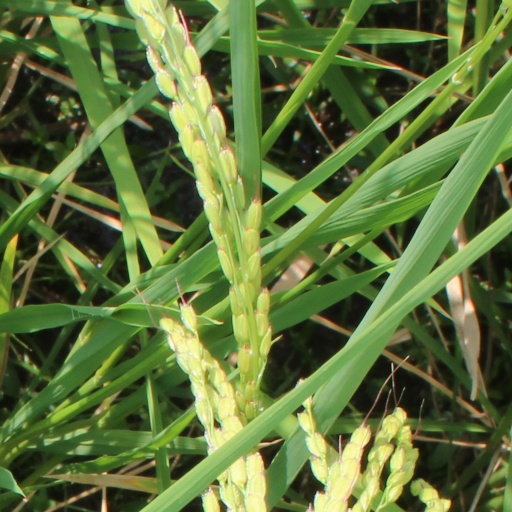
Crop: rice